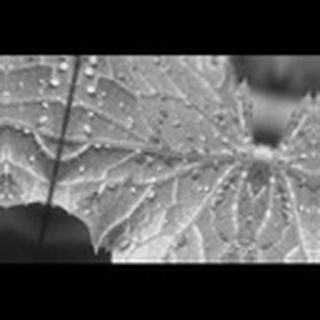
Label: cotton_aphids